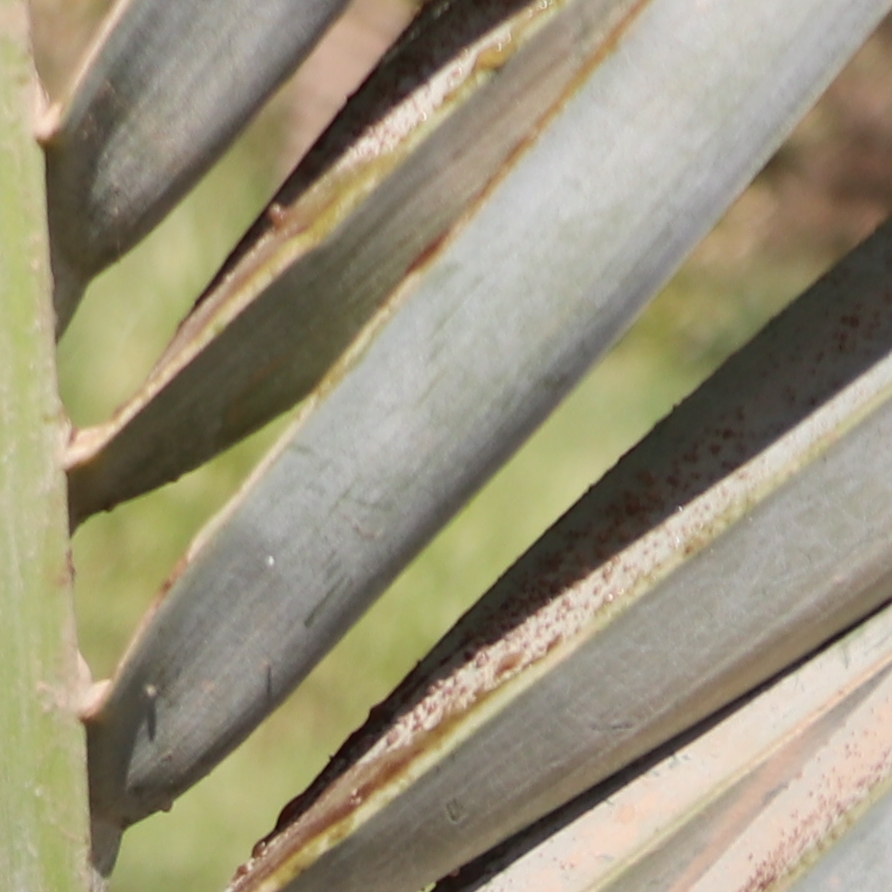
Label: Honey